Colchester Rubber Co.

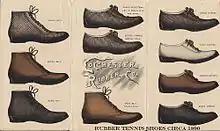
Colchester Rubber Company catalogue pages from around 1890

The Colchester Rubber Company manufactured high end rubber footwear for men, women and children. Their speciality products were working boots for cold and wet weather, rain boots and galoshes. To complement these products, during the short summer season of April to July, they also made and sold canvas and rubber shoes under the classification of "Tennis" shoes. The somewhat misleadingly named "Tennis" shoe range included shoes for walking, baseball, bicycle, tennis and yachting.